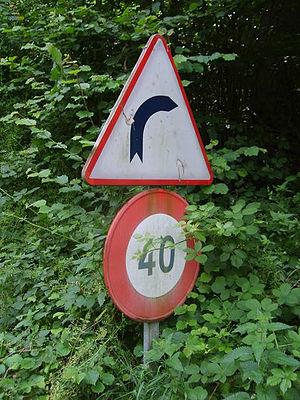
Le panneau d'annonce de virage à droite, codé A1a en France, indique la proximité d’un virage dangereux à droite situé à environ 150 mètres en rase campagne et 50 mètres en agglomération.